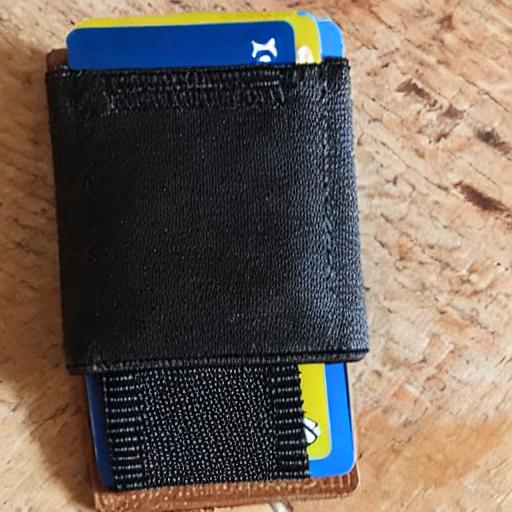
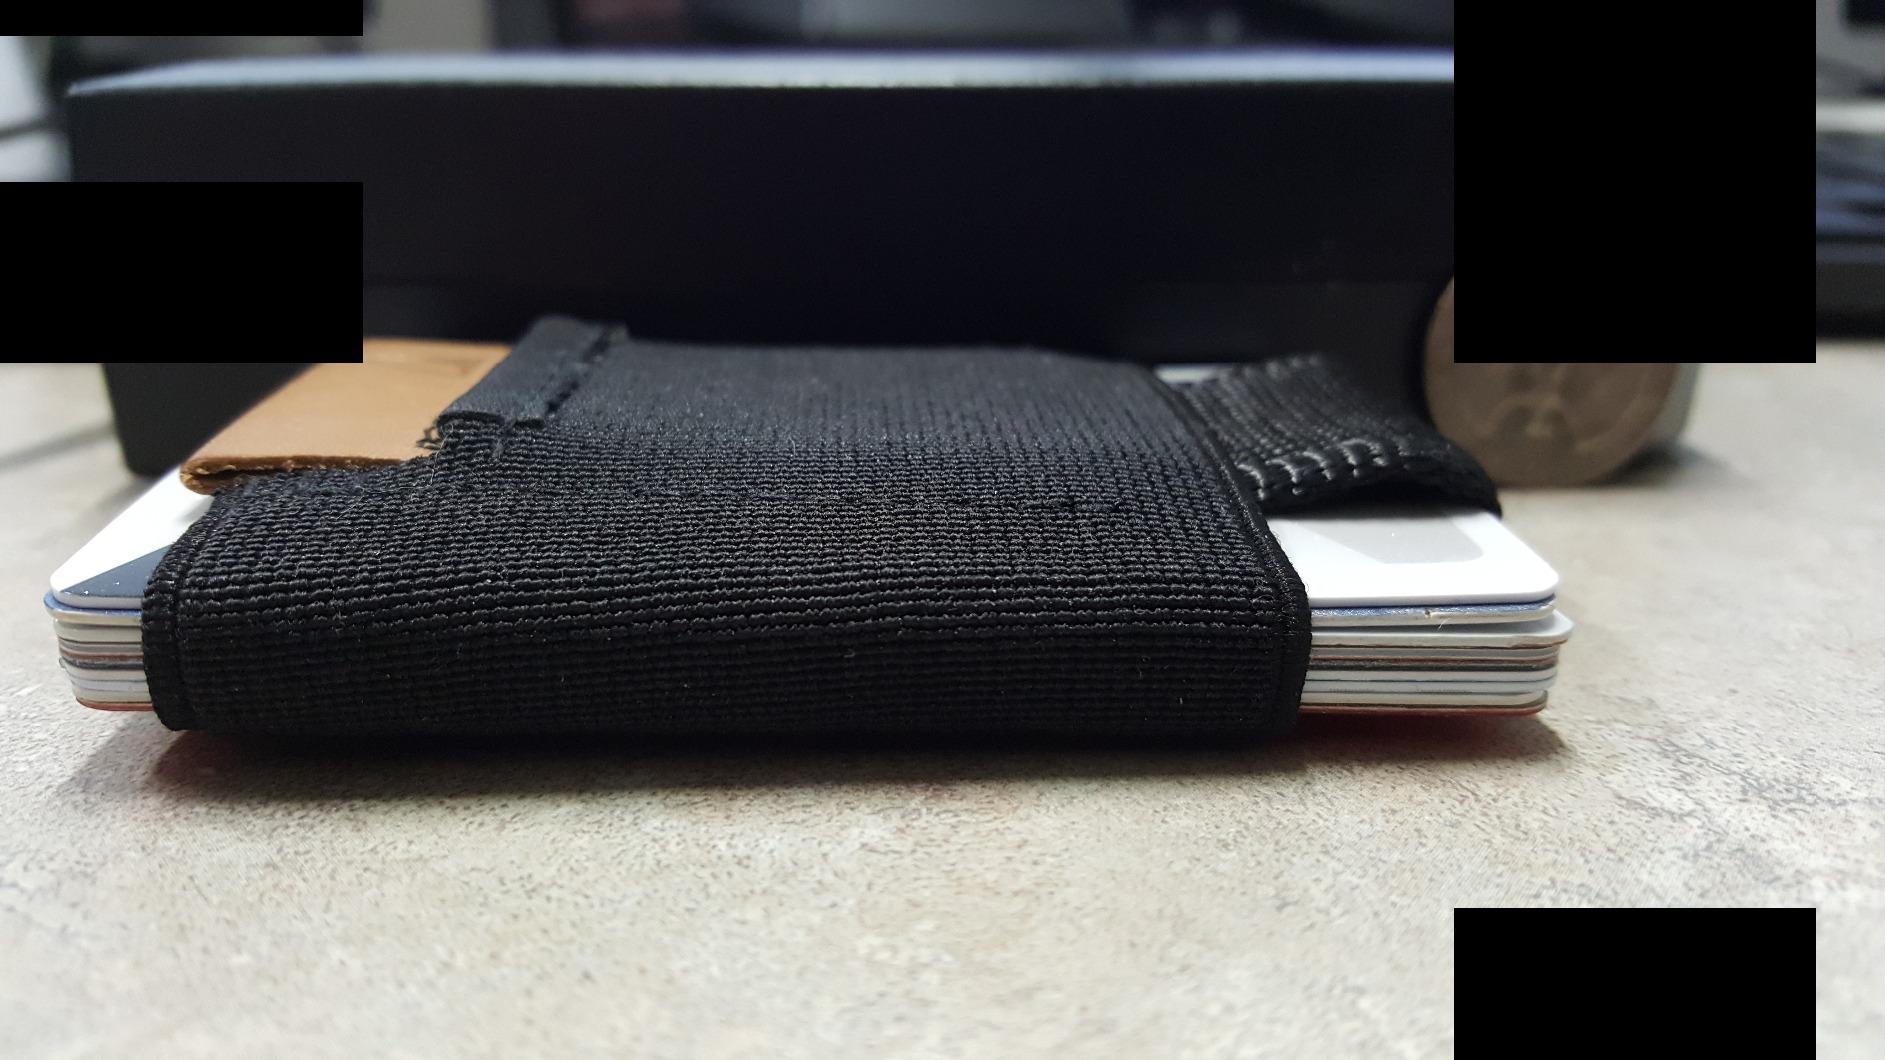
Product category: accessories_wallet
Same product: no